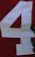
Number: 4